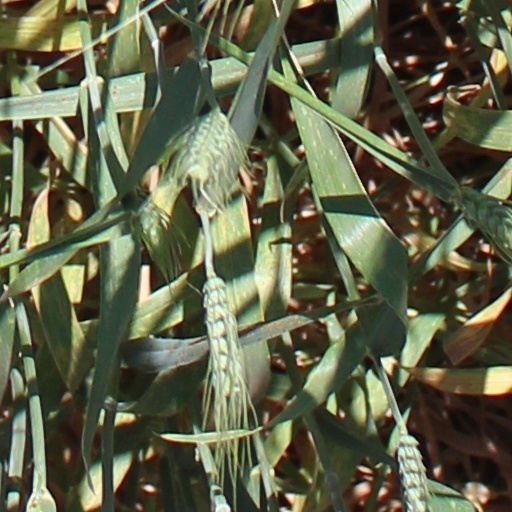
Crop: wheat